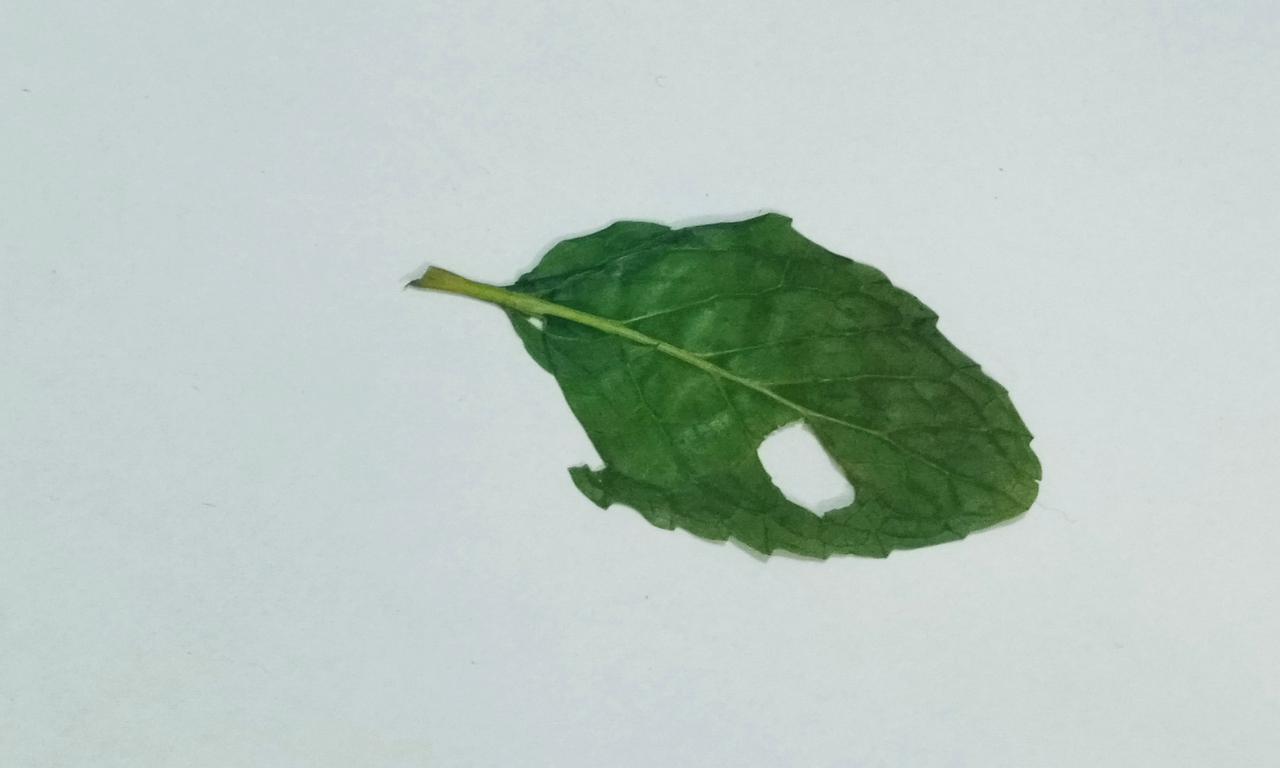
Label: Dried